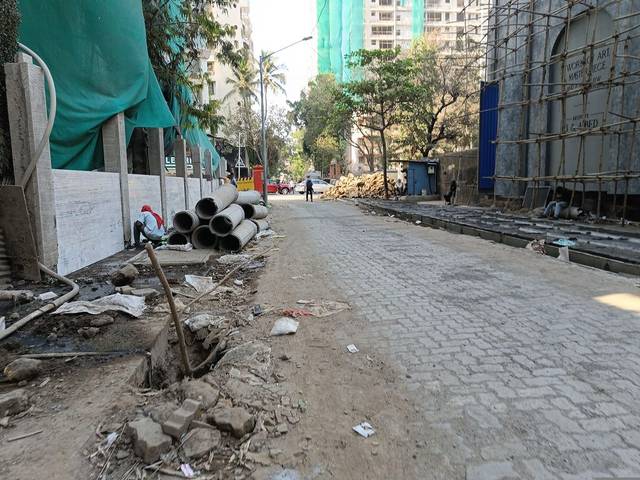
Region: India
Coordinates: 19.114, 72.831